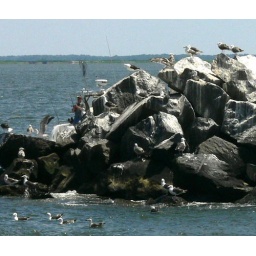
"THE GATHERING ON THE ROCKS" Rocks by the Ship John Shoal Lighthouse 218 with birds on the rocks